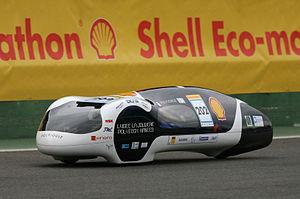
Photo du véhicule polyjoule 2010